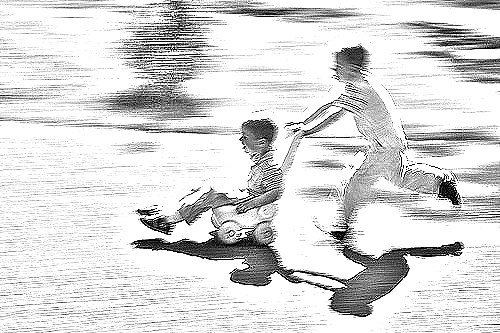
Portrait style: Sketch Portrait